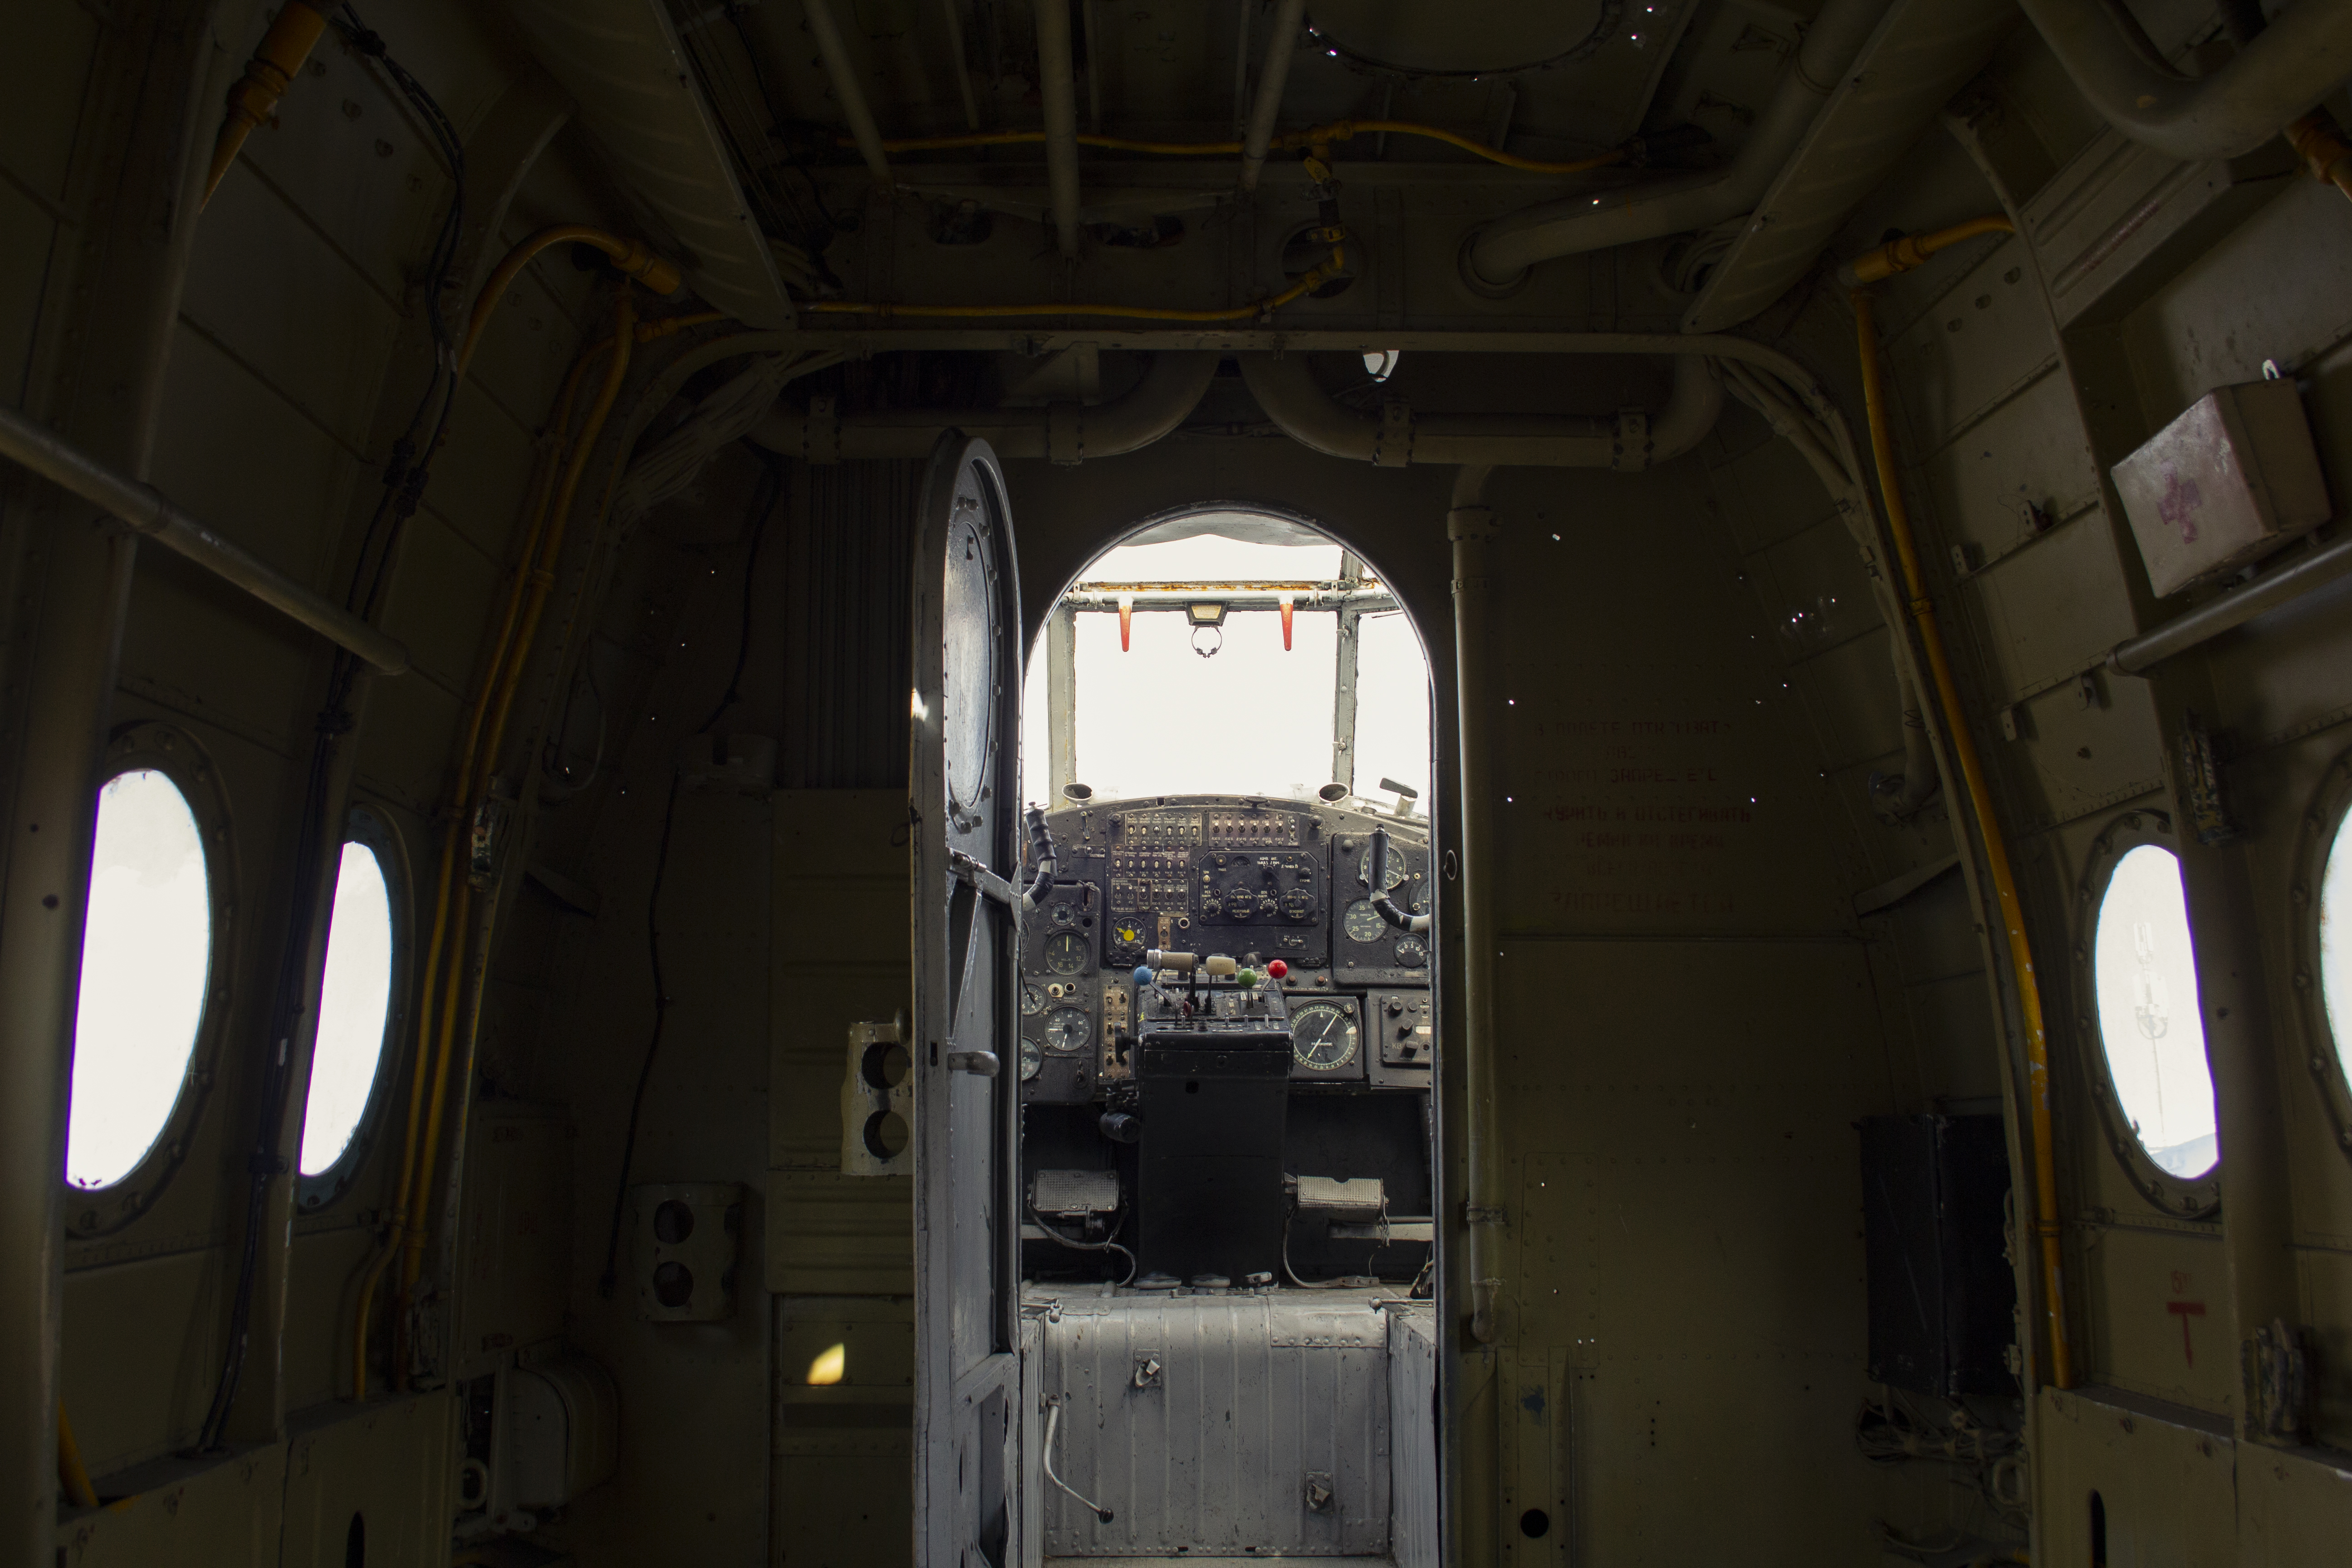
aviation, aircraft, instruments, cockpit, building, window, fixture, symmetry, city, arcade, ceiling, arch, medieval architecture, holy places, vault, byzantine architecture, chapel, church, art, darkness, glass, engineering, history, religious institute, place of worship, daylighting, airplane, machine, historic site, aerospace engineering, room, convent